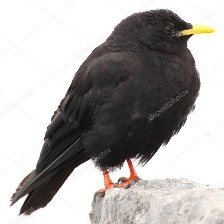
Species: ALPINE CHOUGH
Scientific name: PYRRHOCORAX GRACULUS